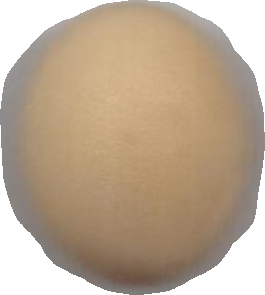
Variety: Dega